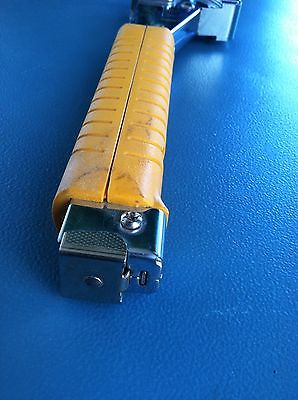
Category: stapler